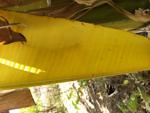
Label: xamthomonas